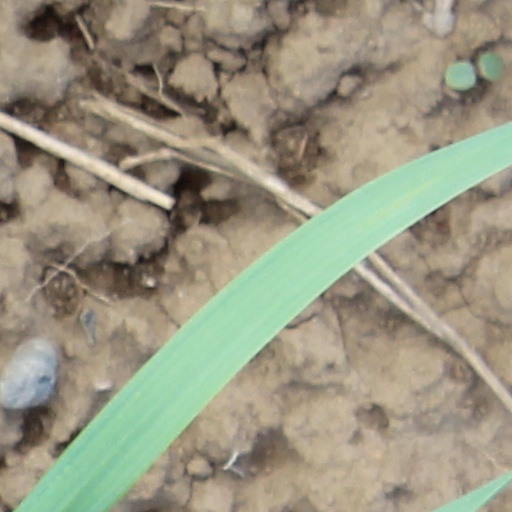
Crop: wheat